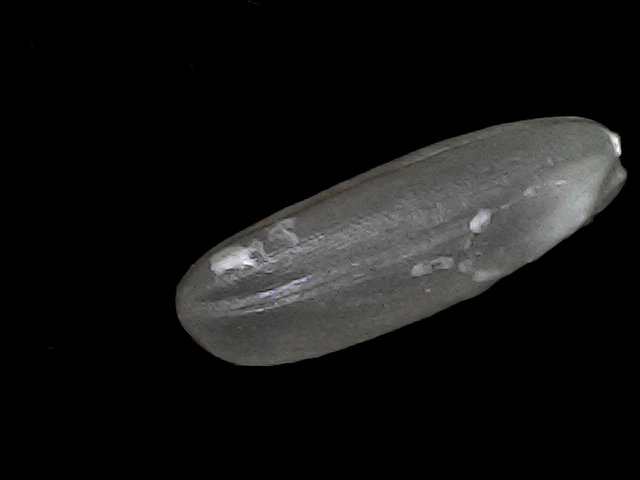
Rice variety: BD49